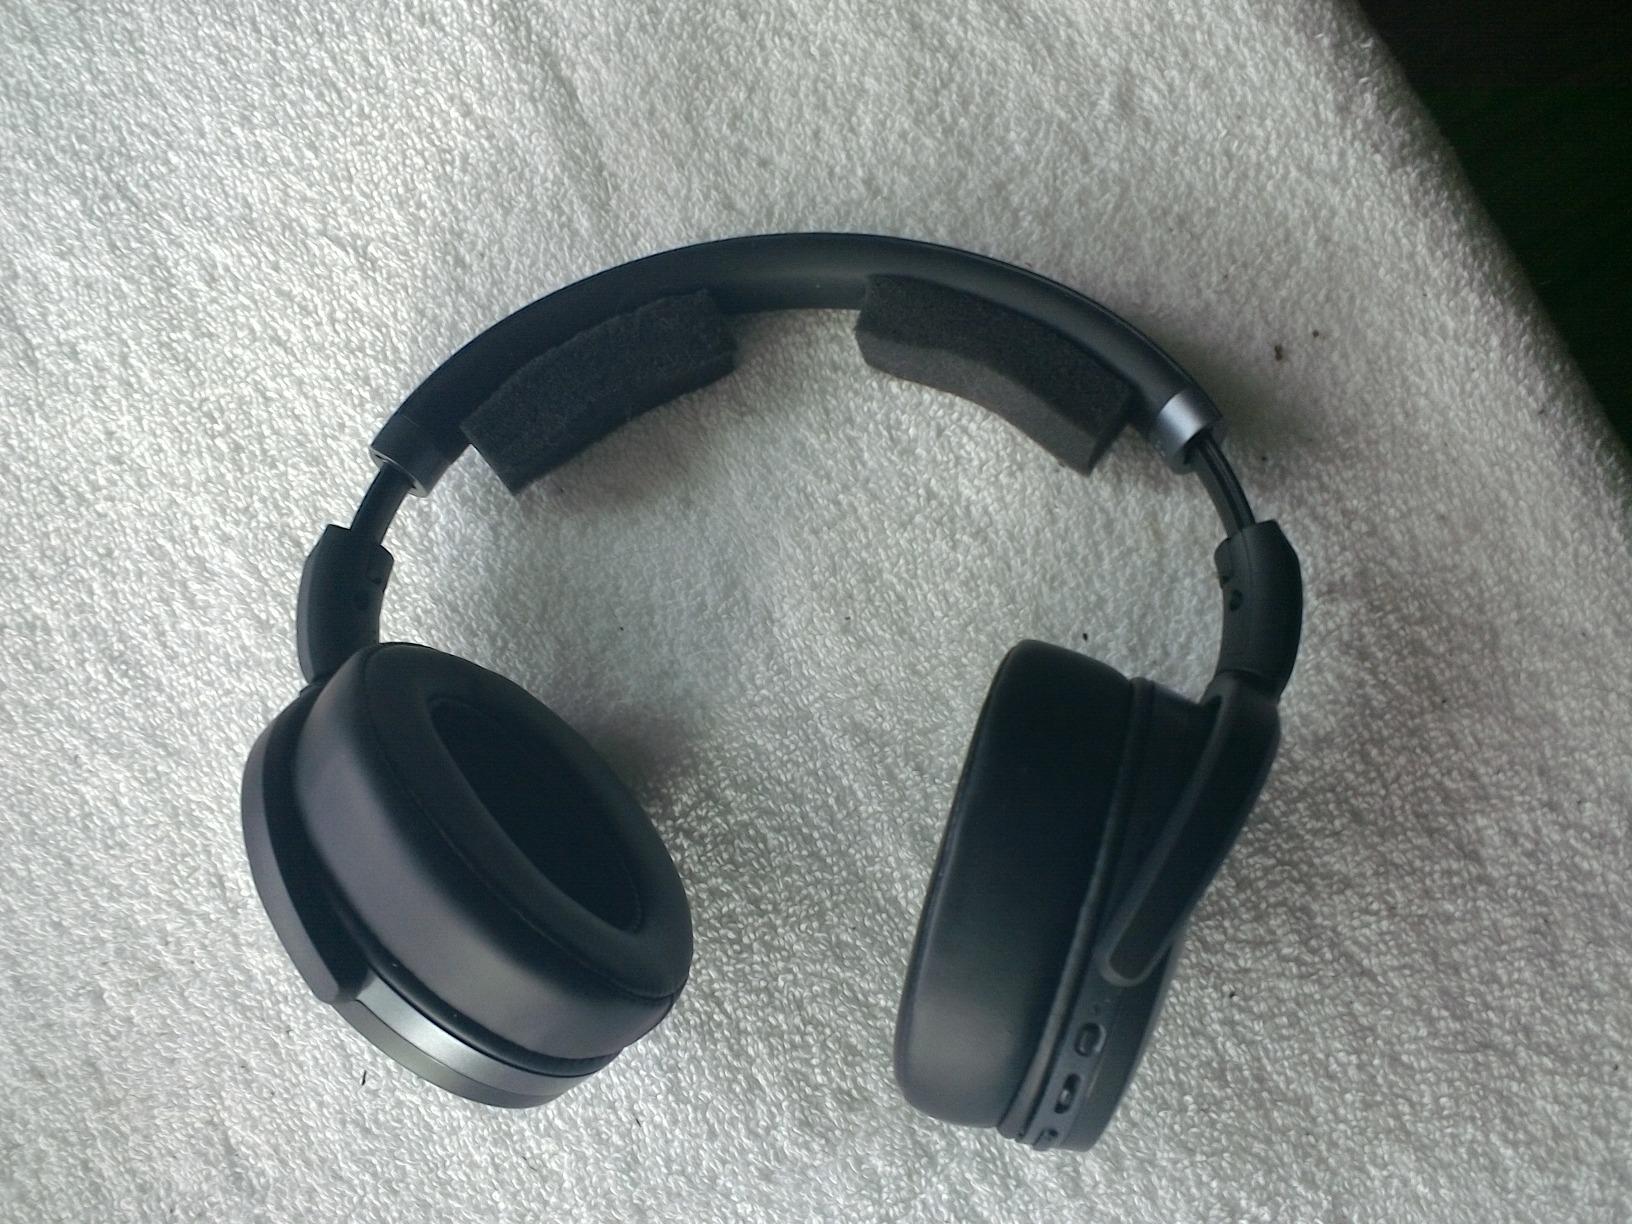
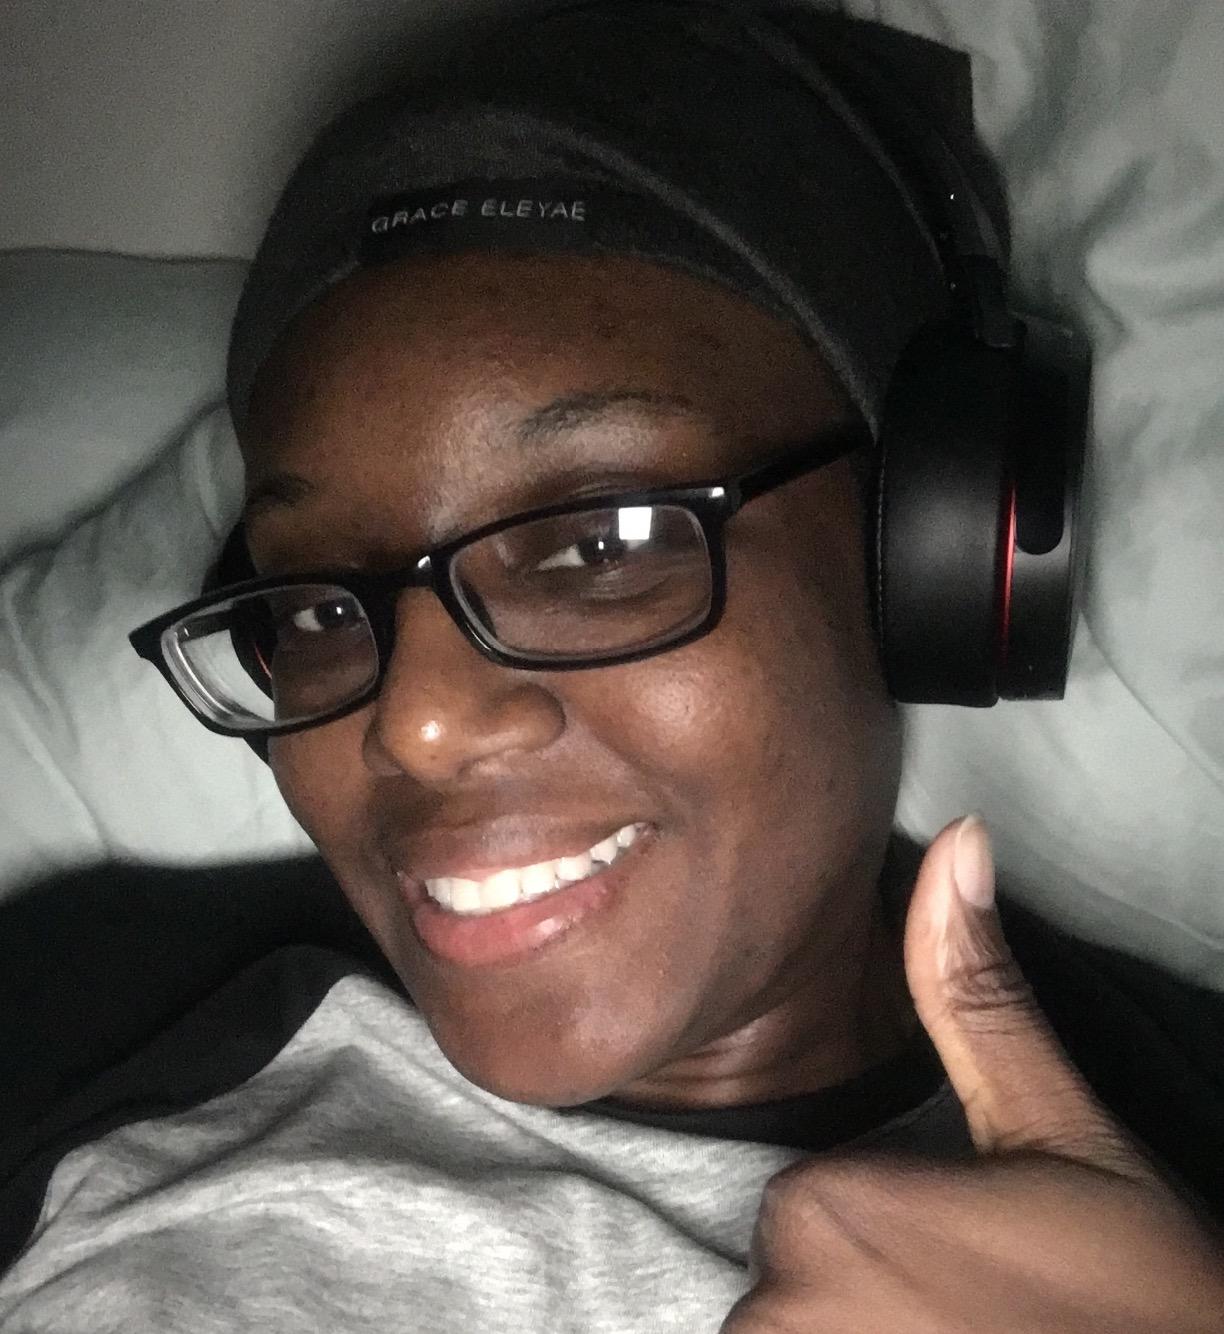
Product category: headphones
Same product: no